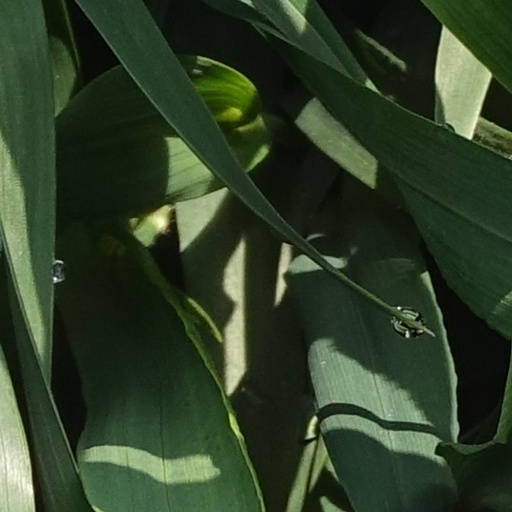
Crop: wheat